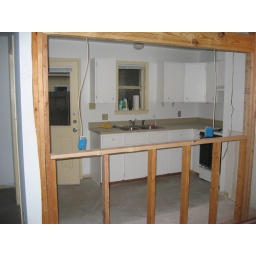
hole in kitchen wall